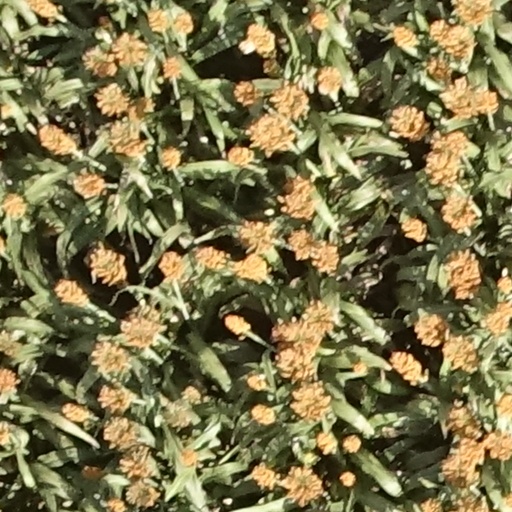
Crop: sorghum